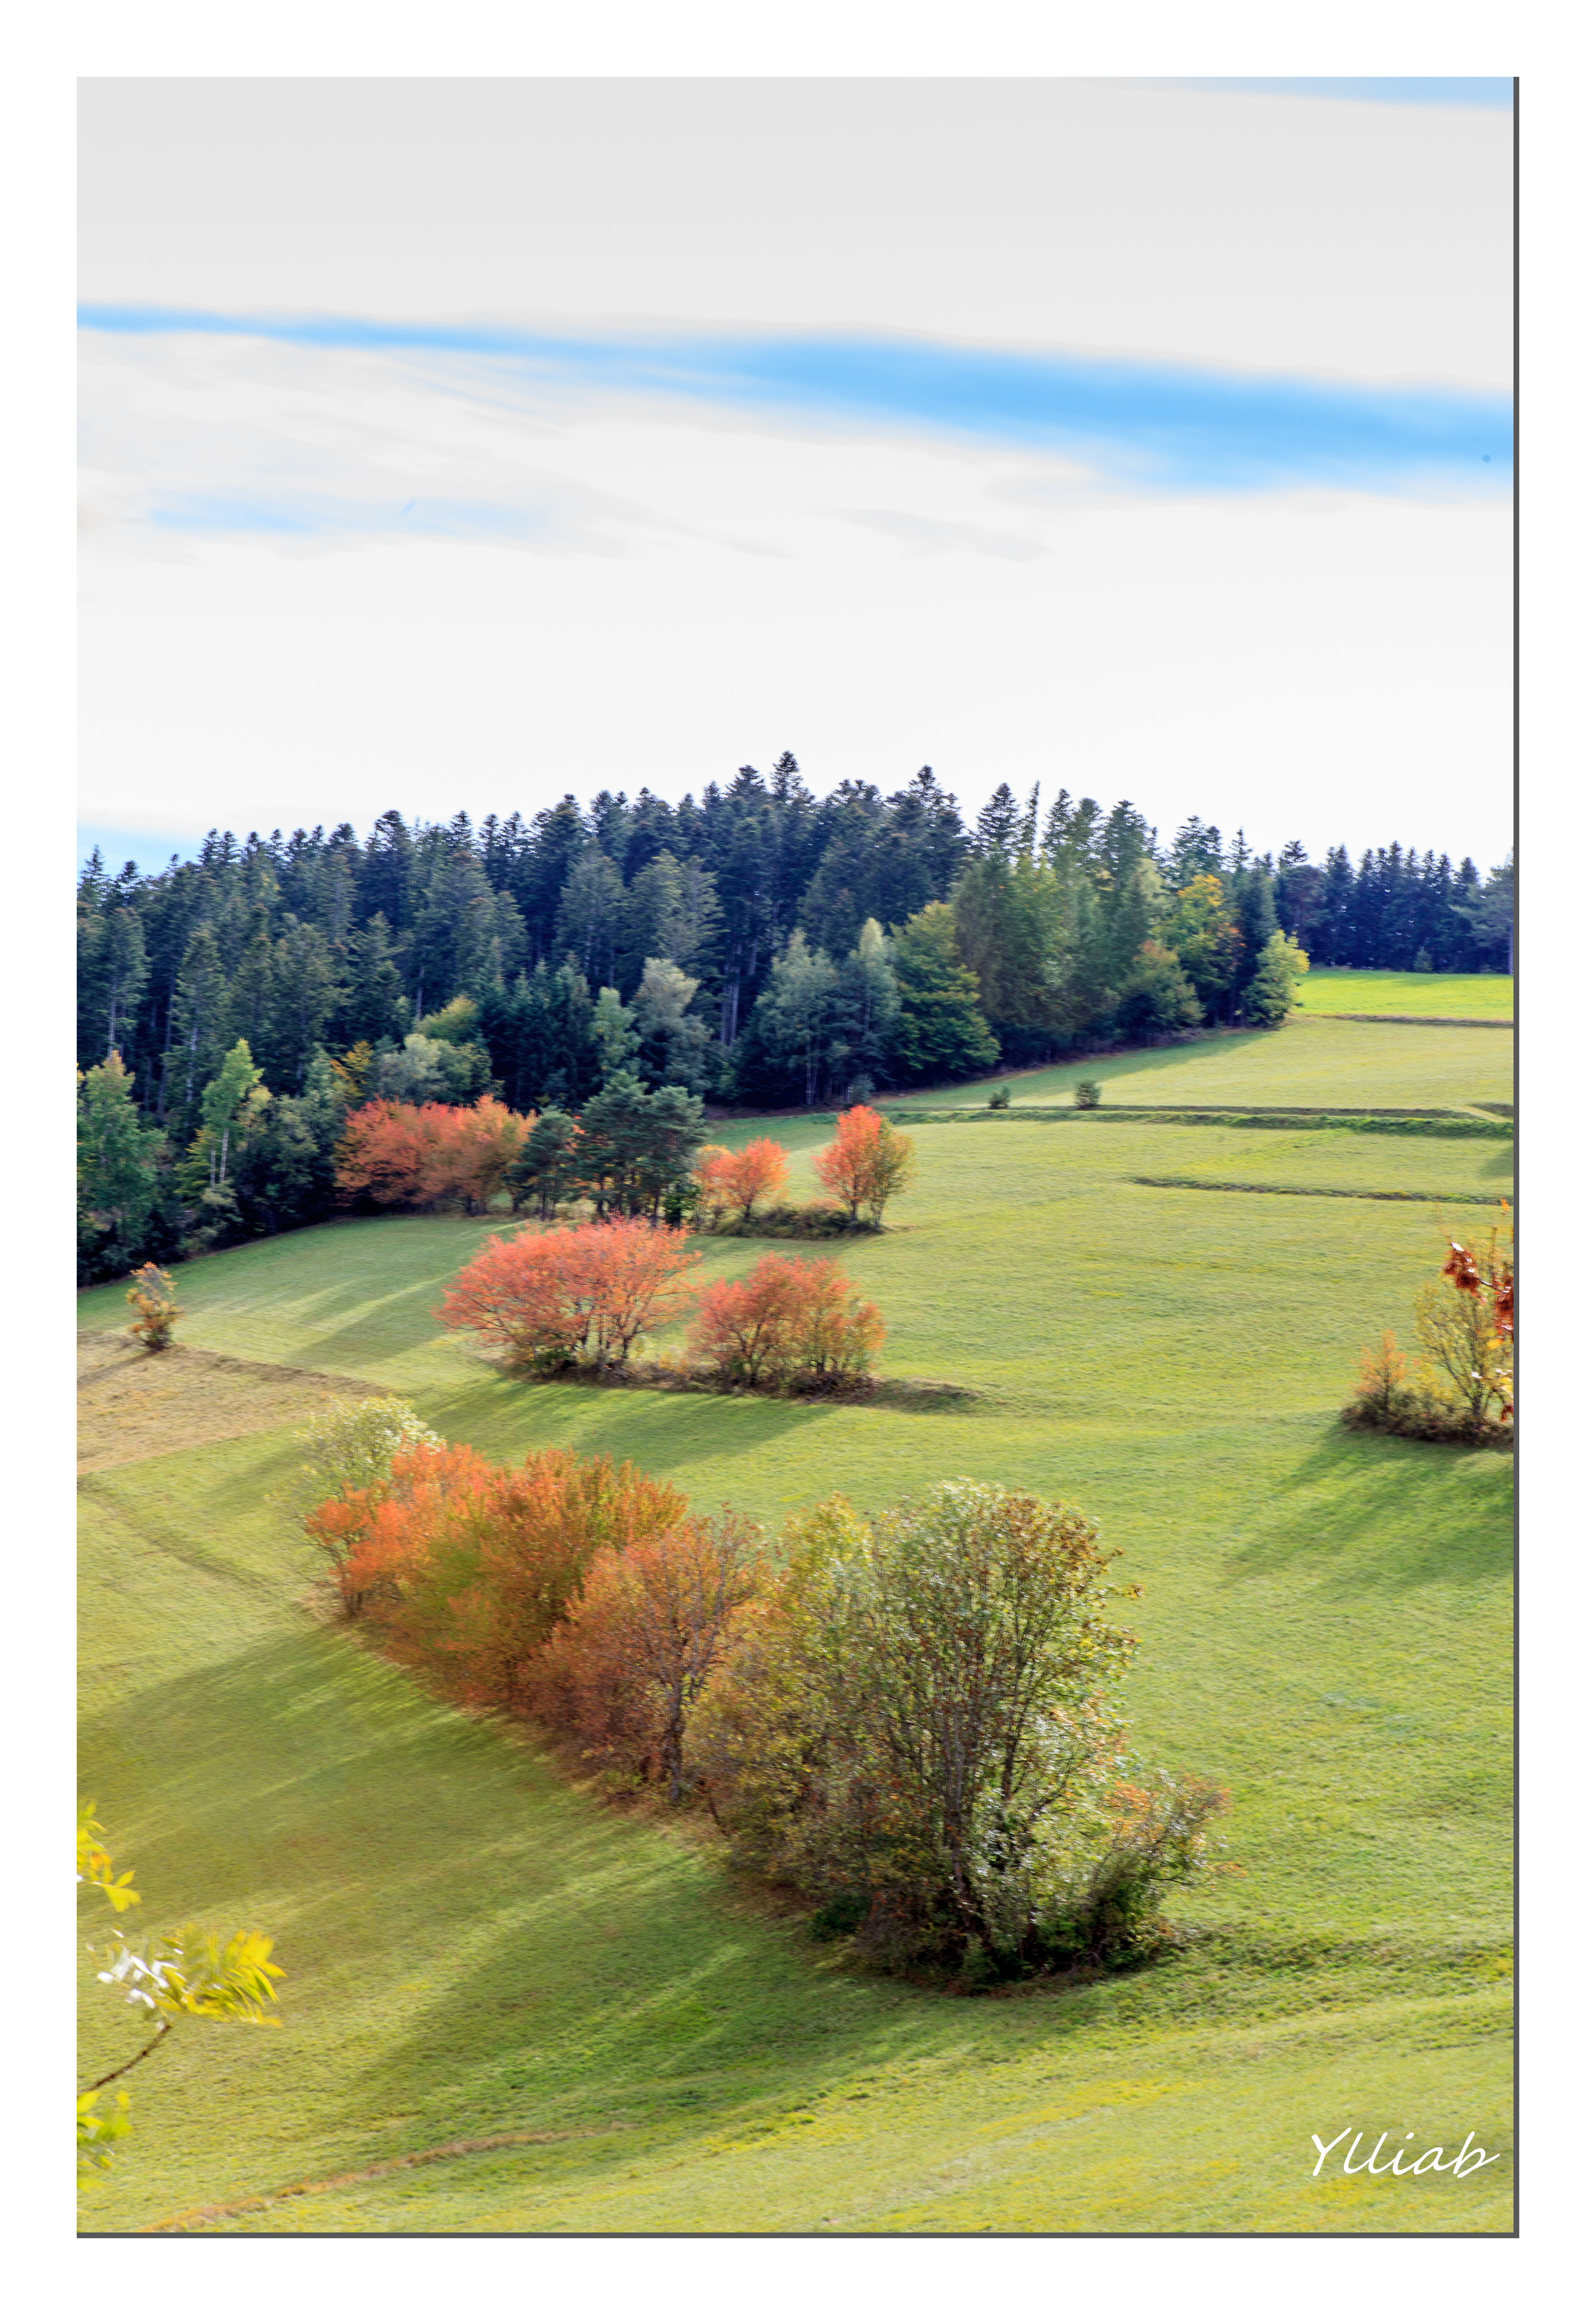
landscape, tree, grass, field, lawn, meadow, prairie, france, color, pasture, canon, agriculture, plain, painting, golf course, flickr, paysage, french, grassland, alpes, le, eos5d, simple, ylliab, ylliabphoto, lepaysagesimplement, laphotographiesimple